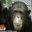
Label: chimpanzee